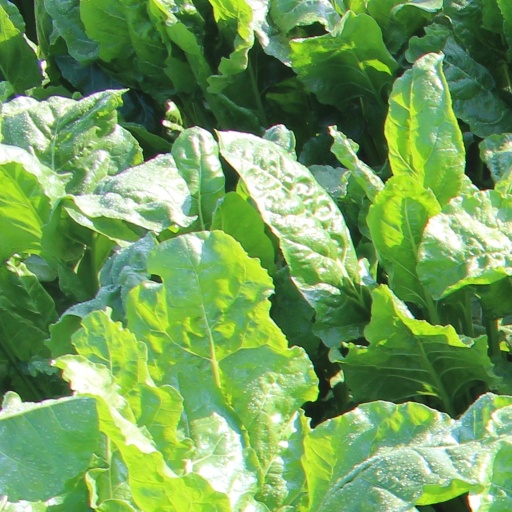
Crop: sugar beet